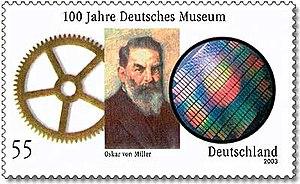
Oskar Miller, anobli en 1875 en von Miller est un ingénieur du bâtiment allemand.